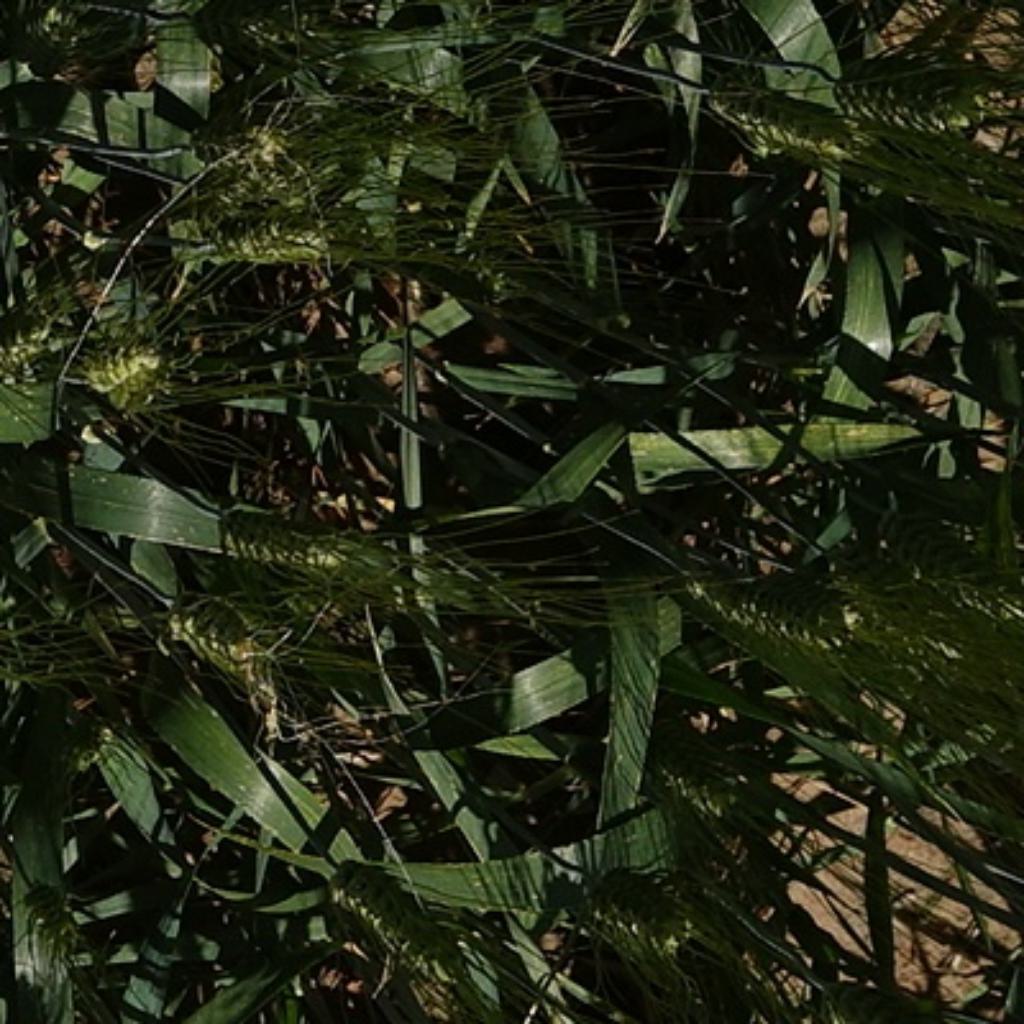
Country: France
Location: Gréoux
Wheat development stage: Filling